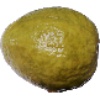
Label: guava